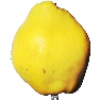
Label: Quince 1